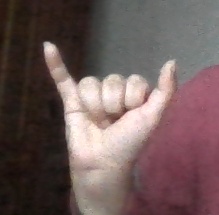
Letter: ya